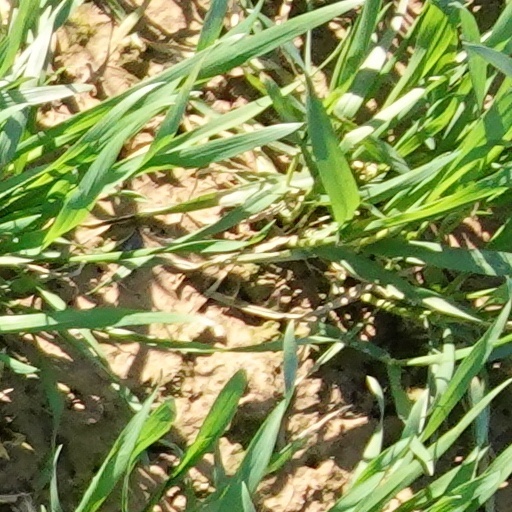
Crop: wheat